Somdet Chaophraya Borom Maha Sri Suriwongse

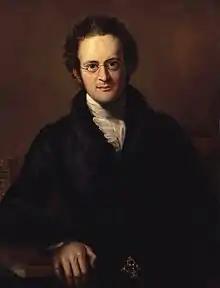
John Bowring the governor of Hong Kong arrived at Bangkok and the Bowring Treaty was signed in April 1855, making a huge impact on the Siamese economy.

Upon the coronation of King Mongkut in April 1851, Prince Isaret Rangsan was made the Vice-King Pinklao at the Front Palace and Chuang's father the Phraklang was made "Somdet Chao Phraya" Borom Maha Prayurawongse. Chuang was also made "Chao Phraya" Sri Suriyawongse the deputy "Kalahom" the Minister of Southern Siam. His father held the position of Samuha Kalahom "de jure" as Sri Suriyawongse had already taken his father's responsibilities in the "Kalahom". Sri Suriyawongse moved to his new residence in Khlong San District, where he maintained a private dock and continued to engage in shipbuilding.